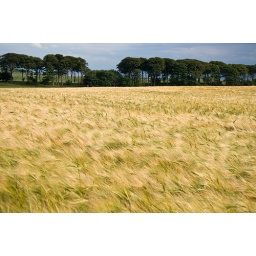
A beautiful field of barley moving slightly in the breeze. A wonderful sight in the East Neuk of Fife on the east coast of Scotland